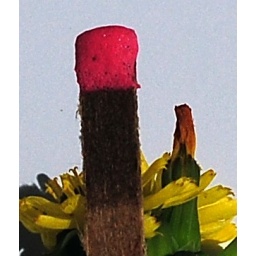
Ordinary paper match compared to section of weed flower I was shooting in micro.(This is not a micro shot.)